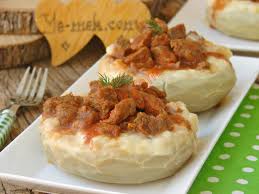
Yemek: enginar